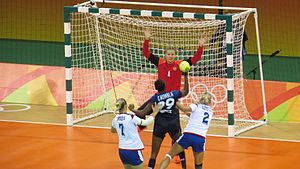
Anna Sedojkina
Sedojkina i 2016
Anna Sergejevna Sedojkina er en kvindelig russisk håndboldspiller som spiller for Rostov-Don og Ruslands kvindehåndboldlandshold.